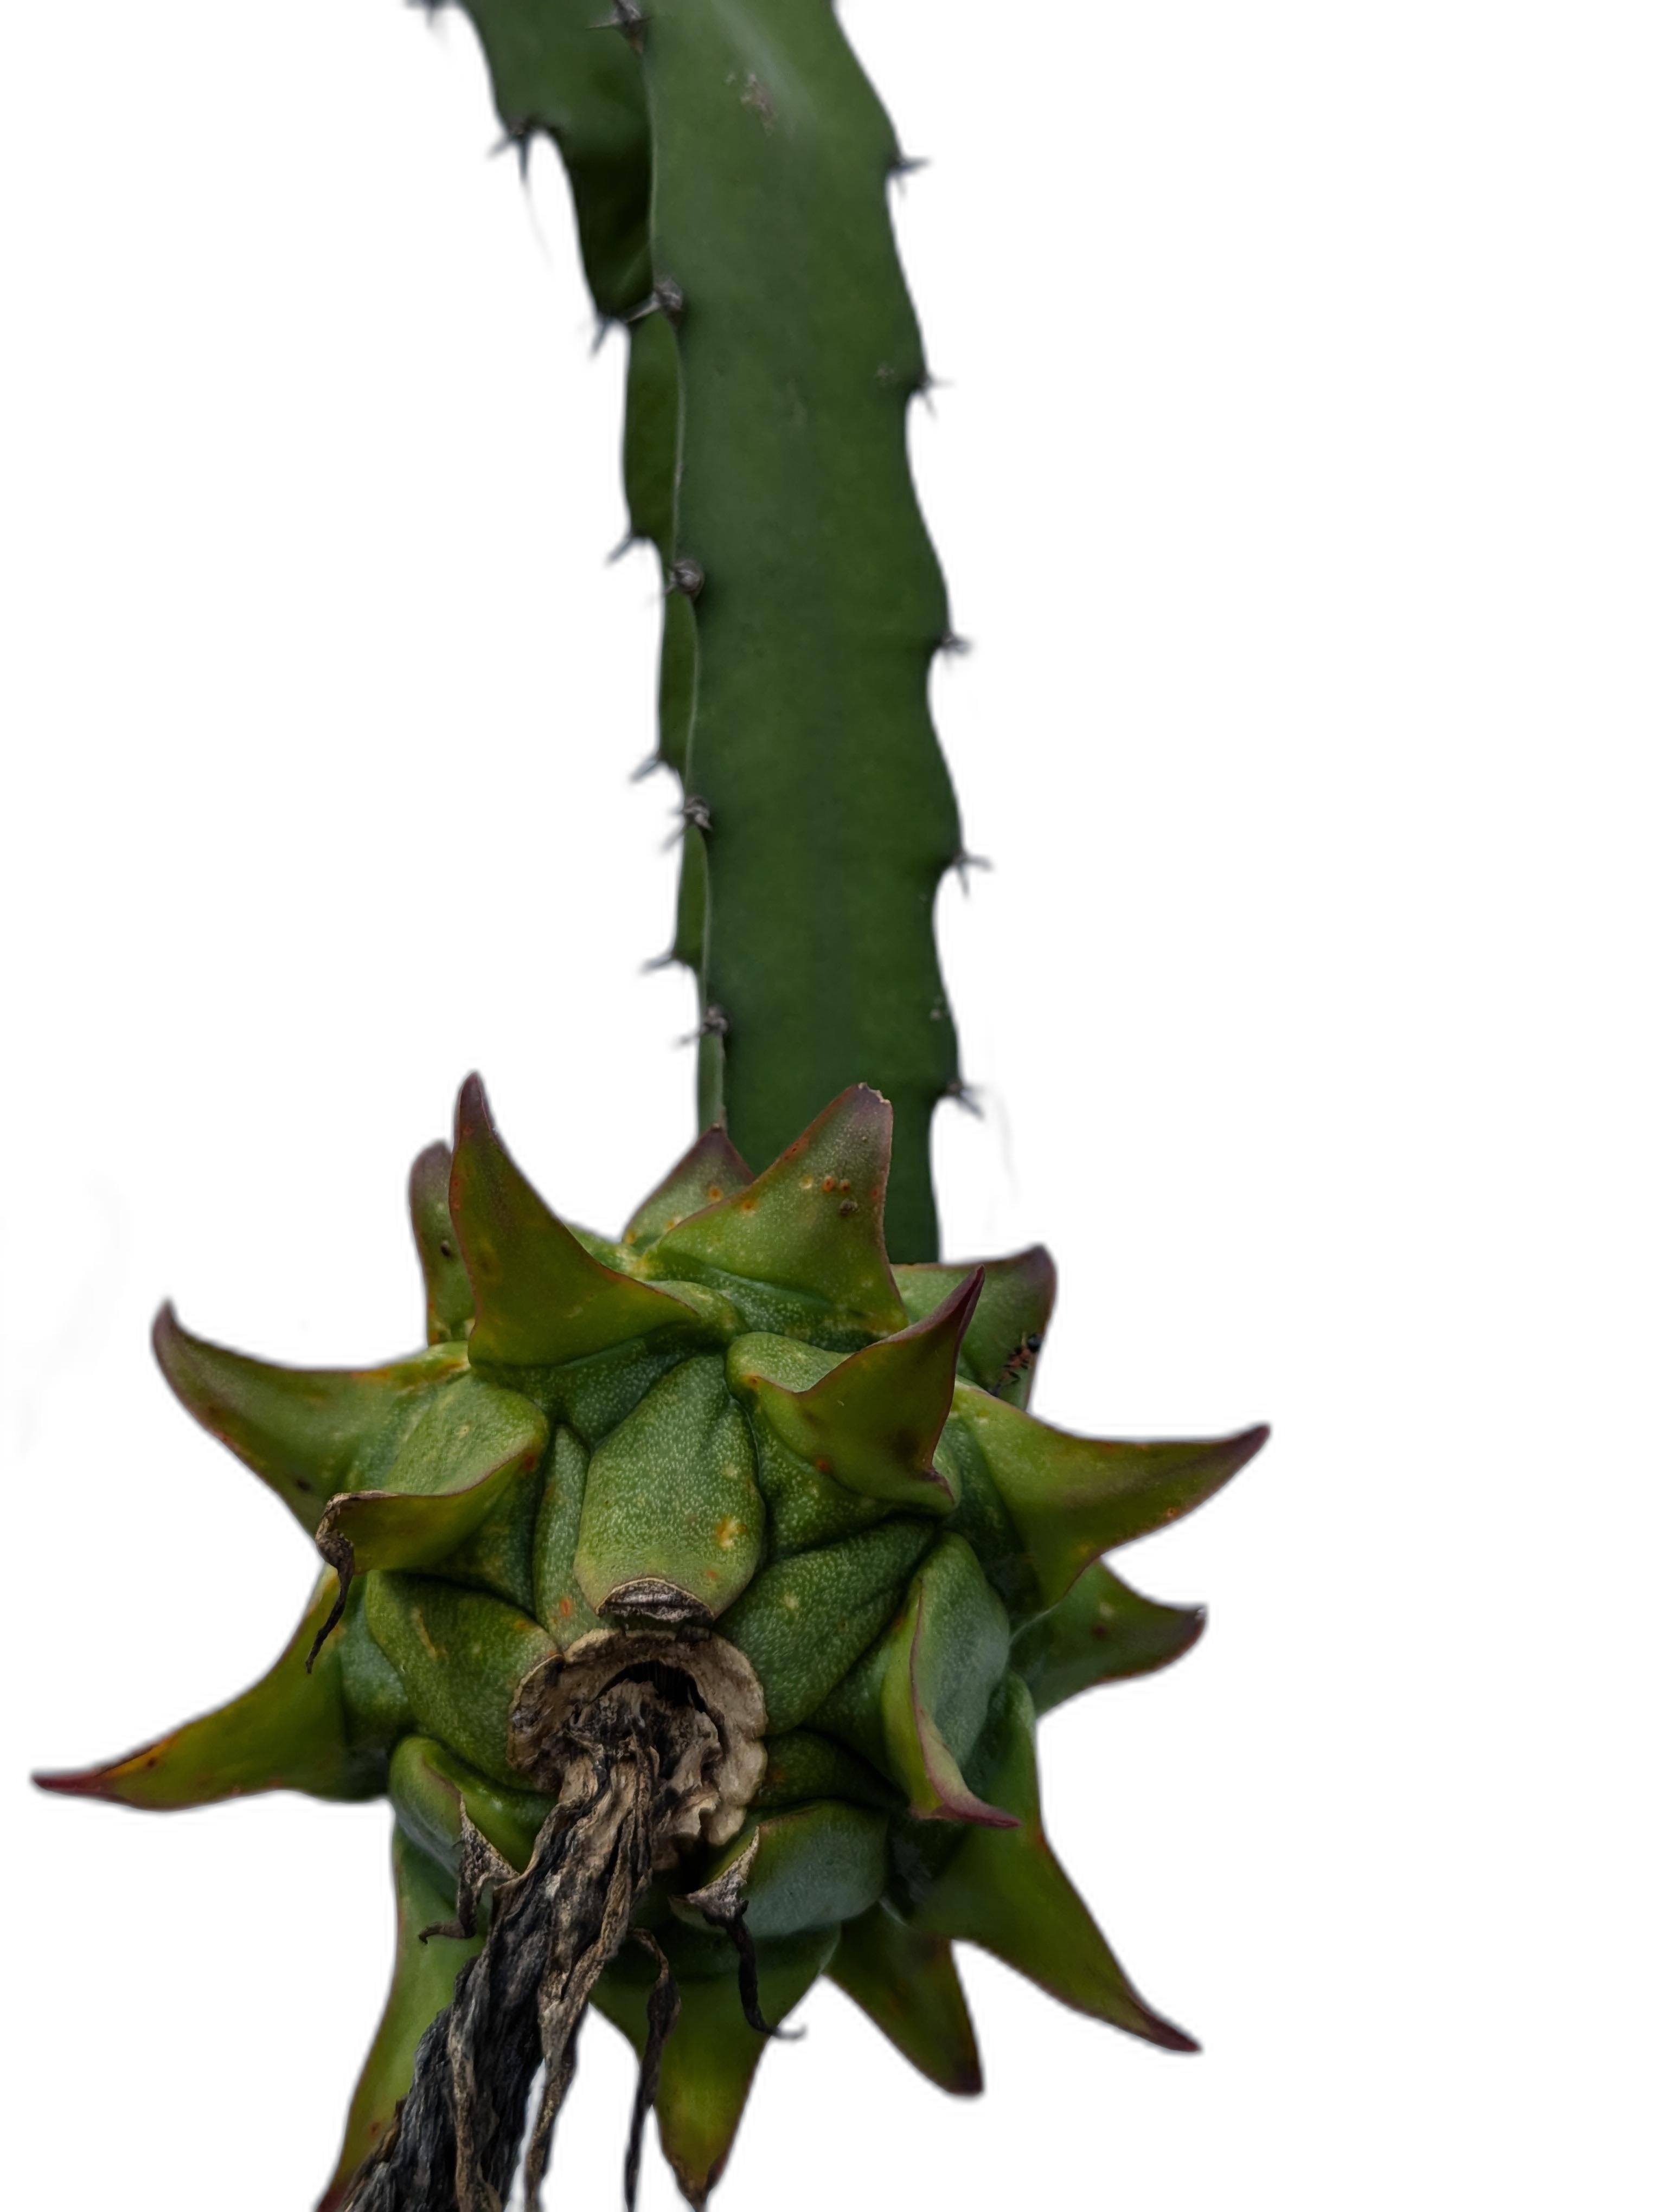
Label: Good leaf